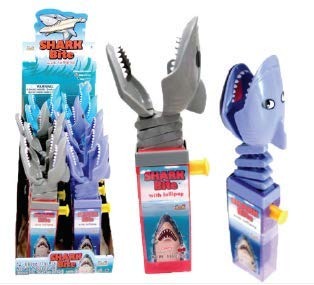
Item Name: KIDSMANIA SHARK BITE 12CT
Bullet Point: 310 novelties
Product Description: 310 novelties
Value: 12.0
Unit: Count

Price: 21.355